Modular design

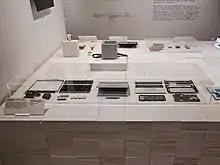
A laptop that is designed to be modular

Modular design, or modularity in design, is a design principle that subdivides a system into smaller parts called "modules" (such as modular process skids), which can be independently created, modified, replaced, or exchanged with other modules or between different systems.